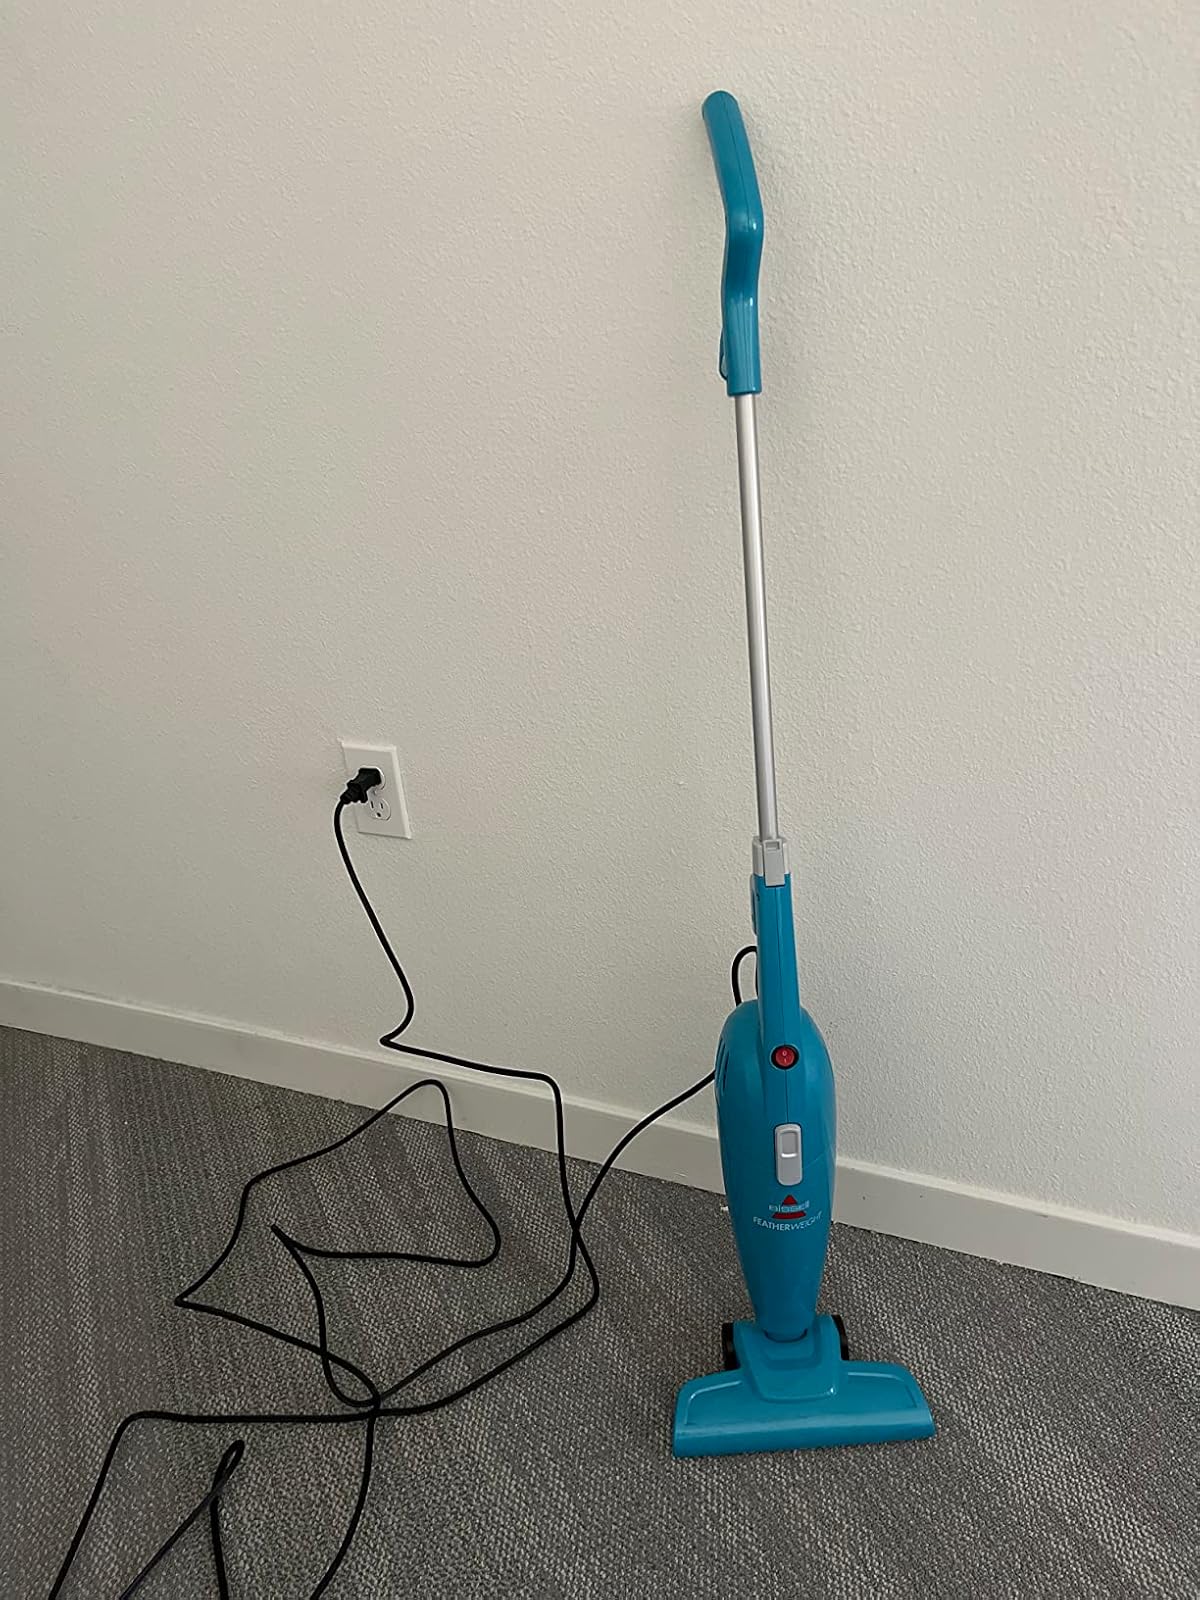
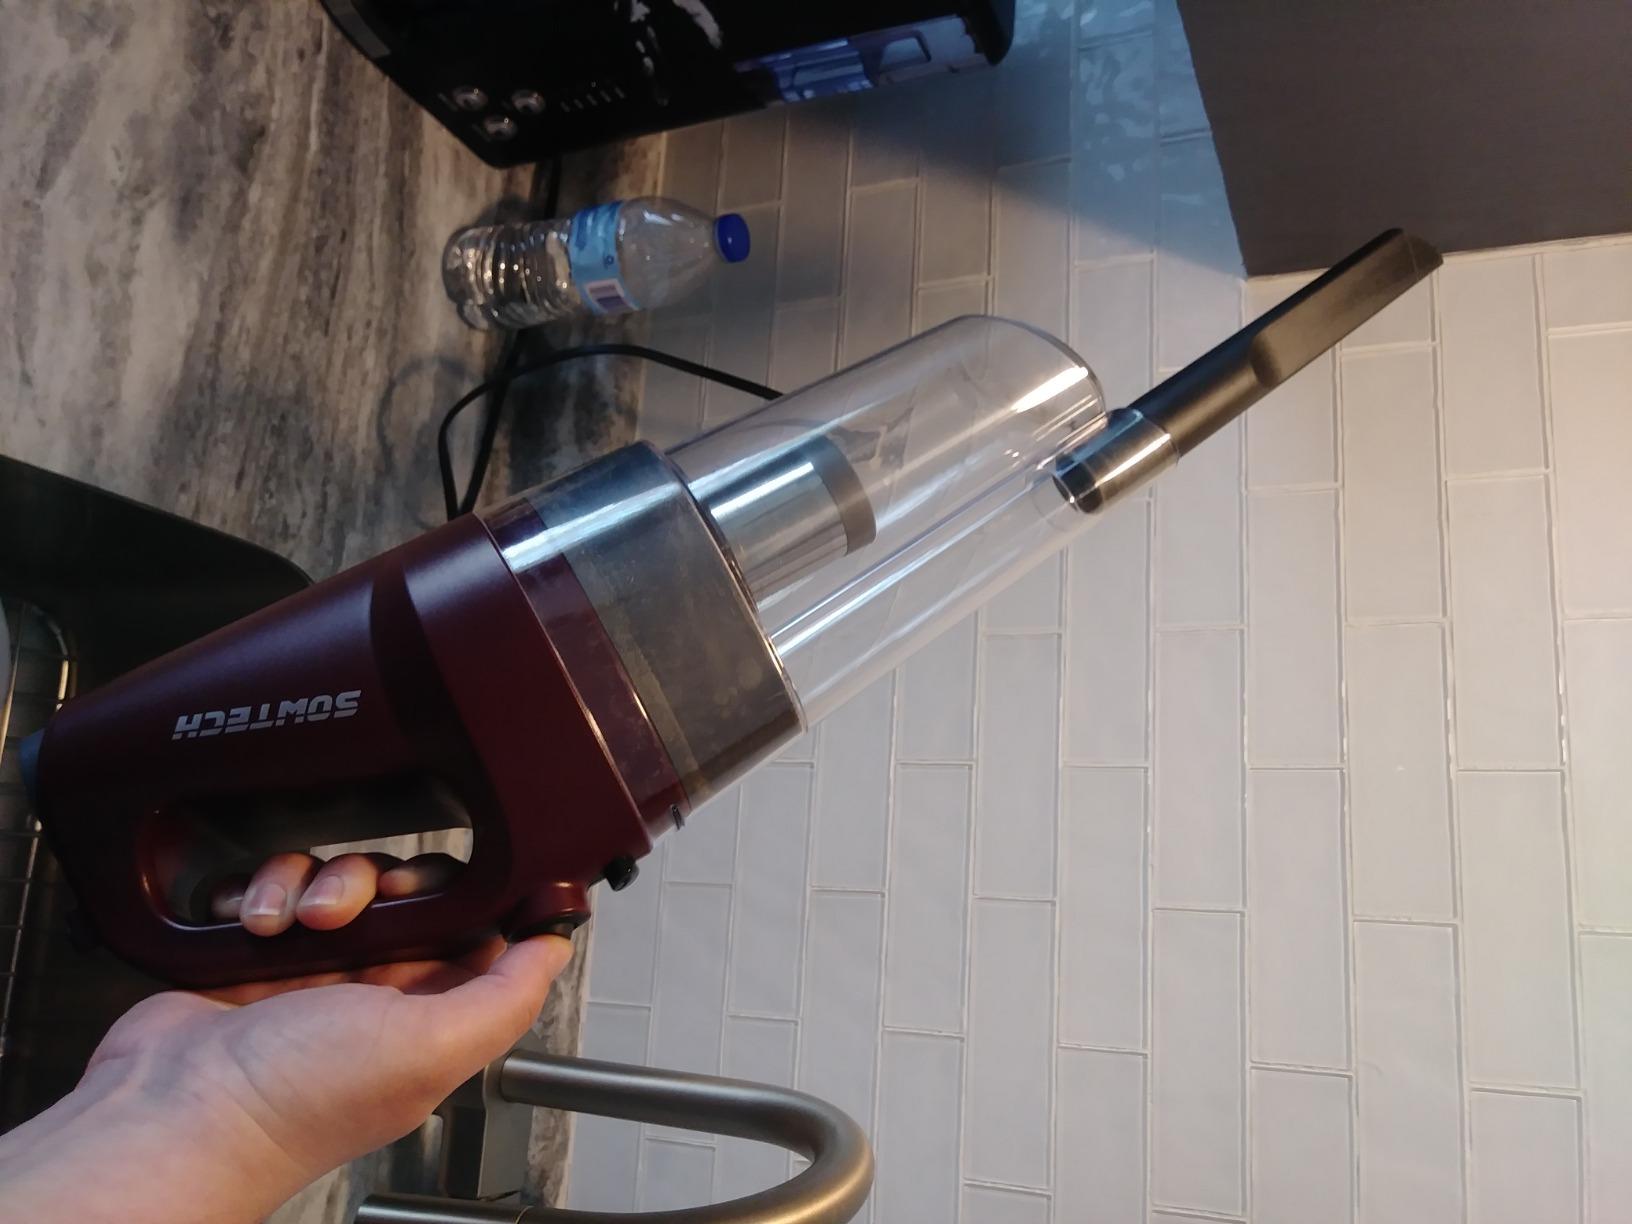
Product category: items_vacuum
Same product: no